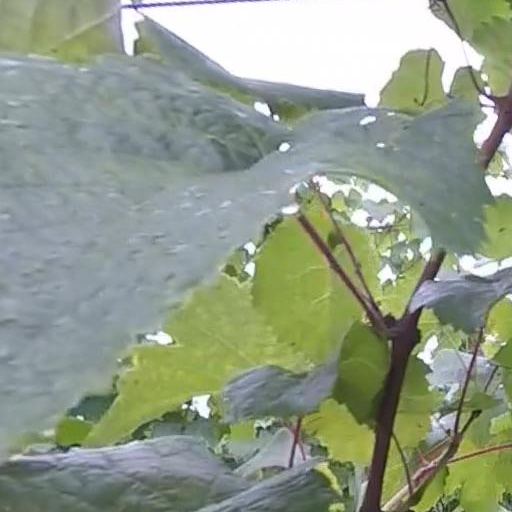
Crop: grape